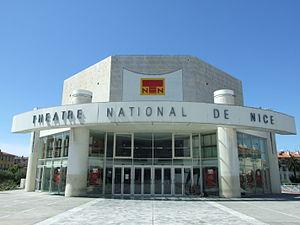
Théâtre National de Nice, sur la promenade des Arts, à Nice (France).
Le théâtre national de Nice est un théâtre situé dans la ville de Nice, dans les Alpes-Maritimes. Il a été construit dans la vallée du Paillon, au-dessus du cours du fleuve côtier recouvert par une dalle, en amont de la place Masséna.
Nice est une commune du Sud-Est de la France, préfecture du département des Alpes-Maritimes et deuxième ville de la région Provence-Alpes-Côte d'Azur derrière Marseille. Située à l'extrémité sud-est de la France, à une trentaine de kilomètres de la frontière franco-italienne, elle est établie sur les bords de la mer Méditerranée, le long de la baie des Anges et à l'embouchure du Paillon.